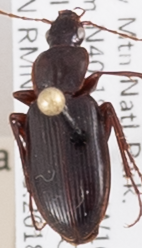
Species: Calathus advena
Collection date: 2018-07-09
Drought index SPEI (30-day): -0.71
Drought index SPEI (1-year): -1.01
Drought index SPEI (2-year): -0.71